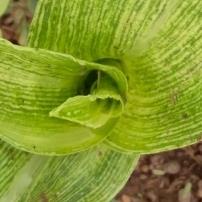
Crop: Maize
Condition: stripe-d